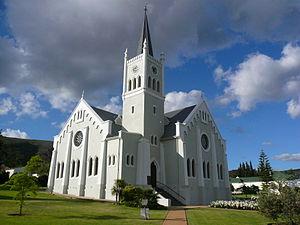
L'Église réformée hollandaise est une Église réformée en Afrique du Sud. Elle tient son origine des premiers immigrants Huguenots qui arrivèrent à la Colonie du Cap au XVIIᵉ qui formèrent un premier consistoire en 1665. Après avoir longtemps été une mission de l'Église réformée néerlandaise, elle prend son autonomie au moment de l'occupation britannique de la Colonie du Cap, mais se trouve confrontée à des schismes à cause de la méfiance qu'elle suscité chez les Afrikaners qui participent au Grand Trek et crèent alors d'autres églises. Aujourd'hui elle est membre de la Communion mondiale d'Églises réformées et est présente en Afrique du Sud et dans d'autres pays d'Afrique australe.